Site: brandenburg
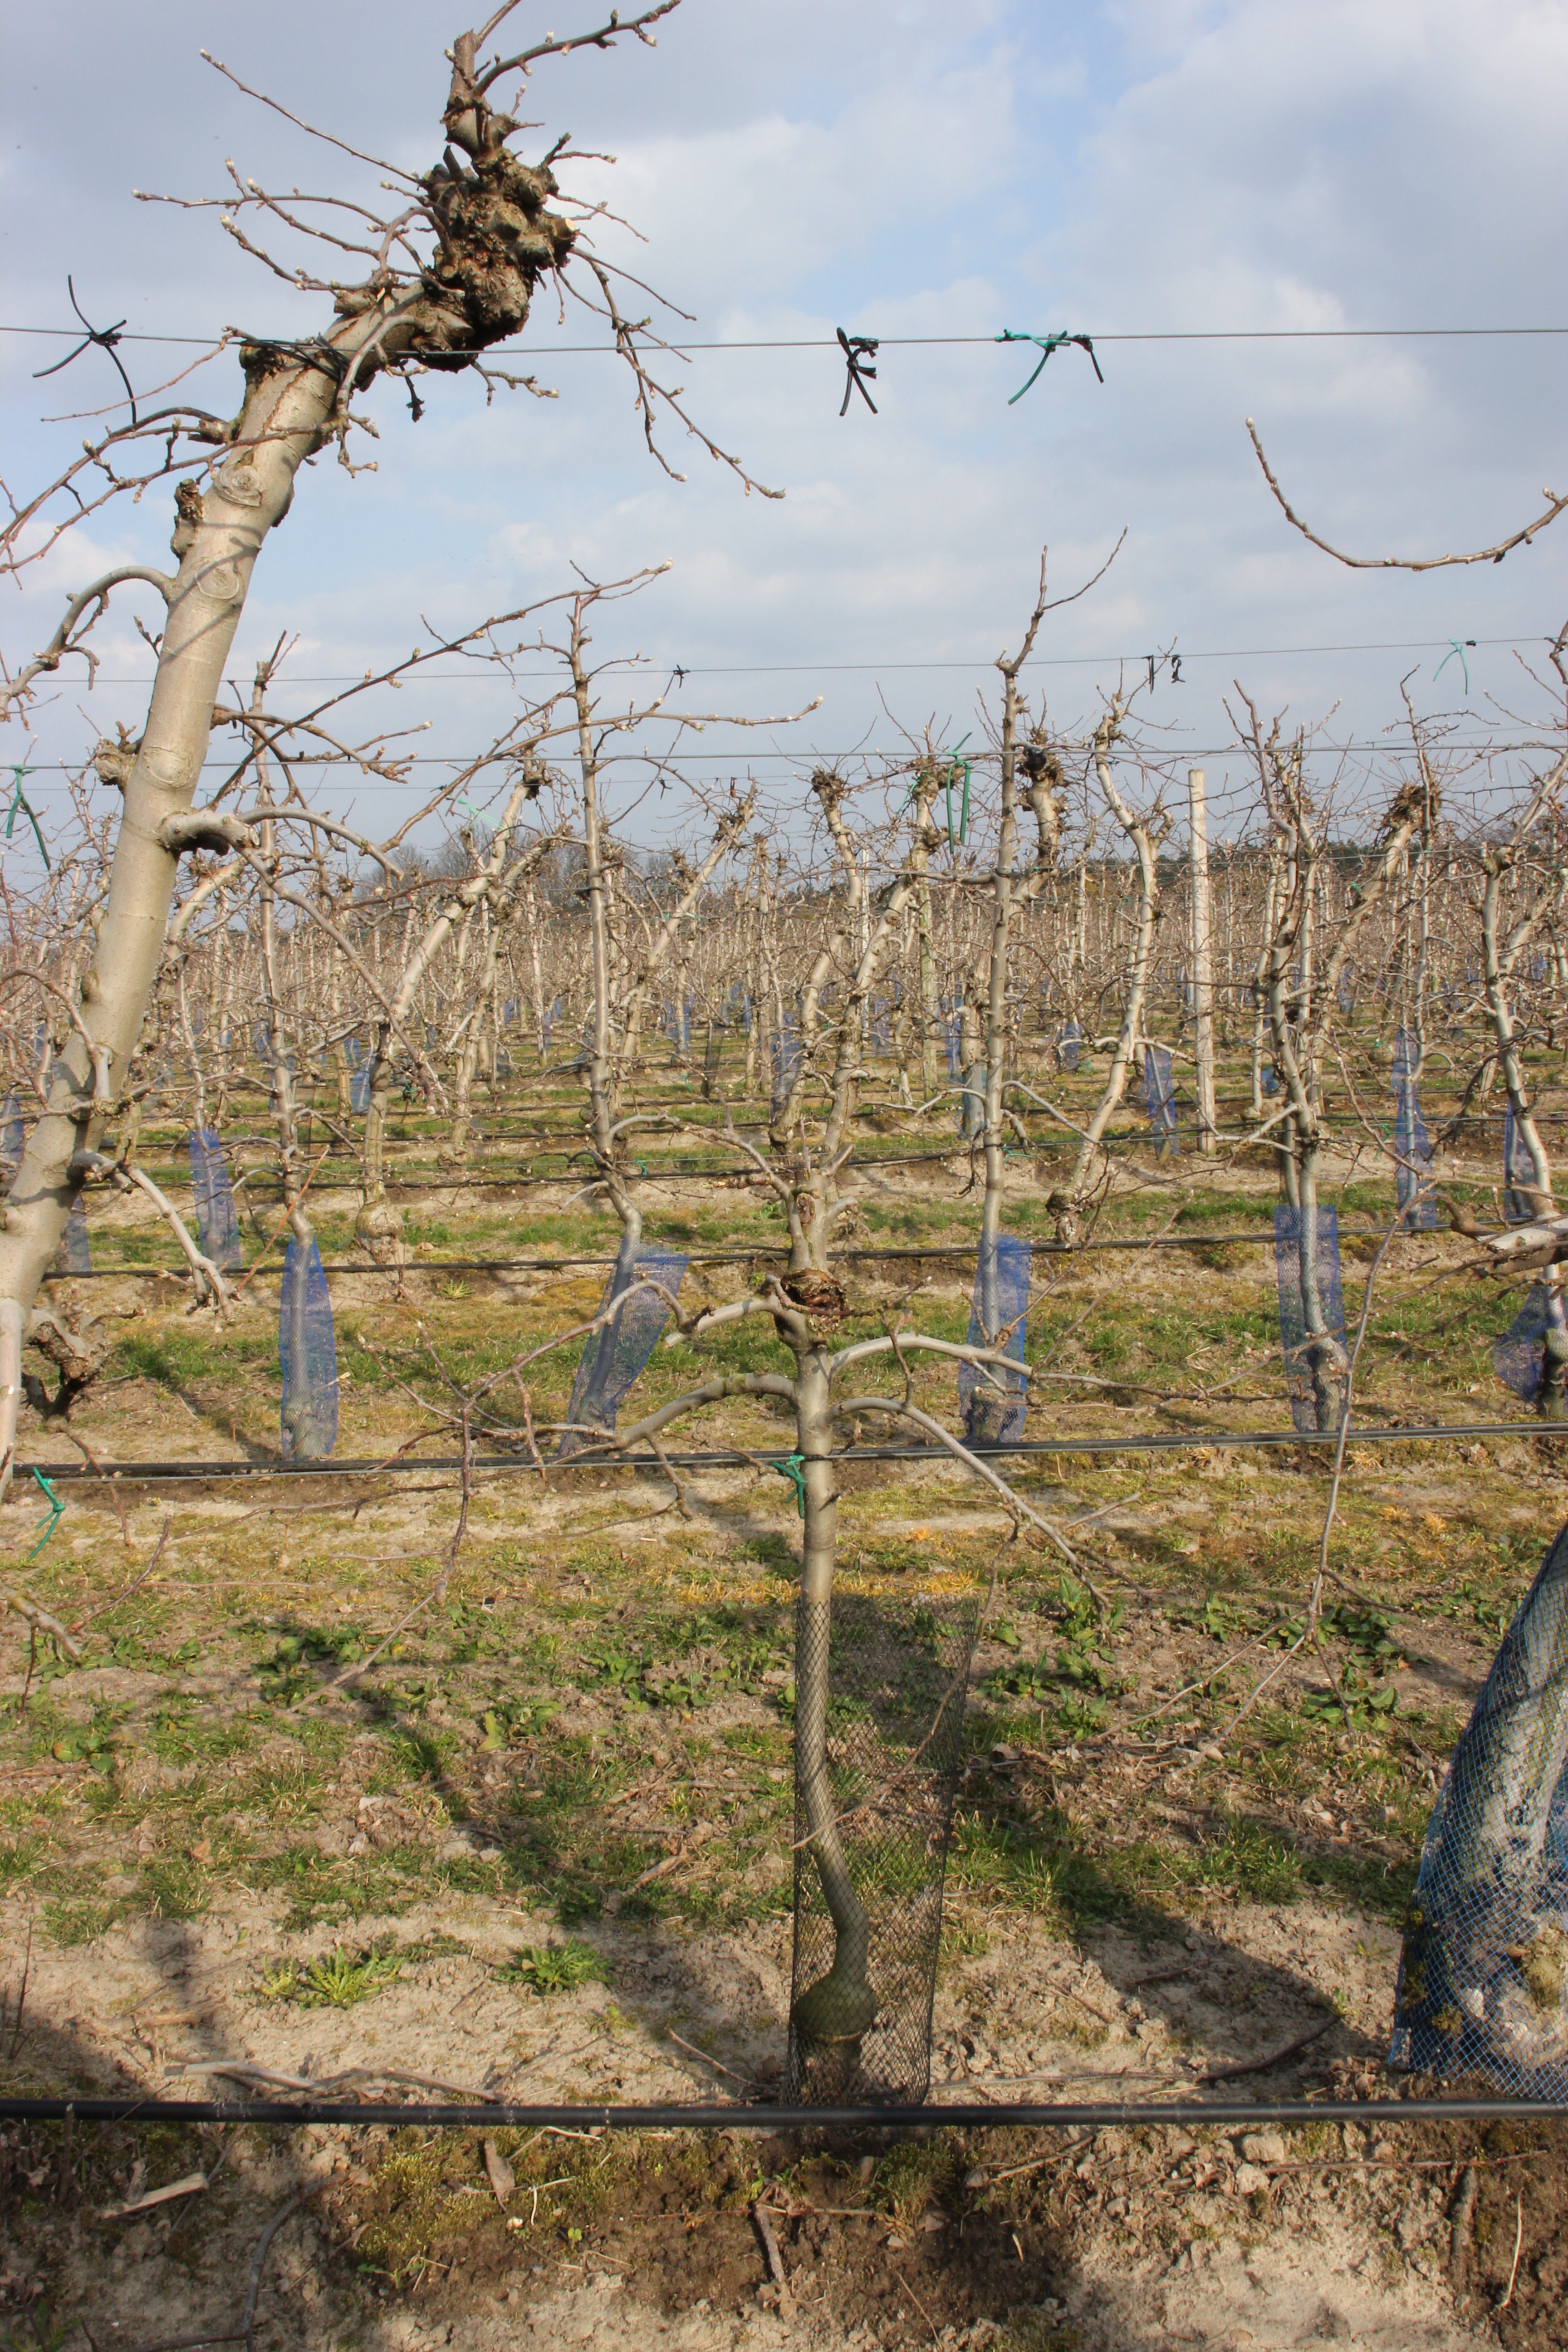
Growth stage (BBCH 03): Bud development